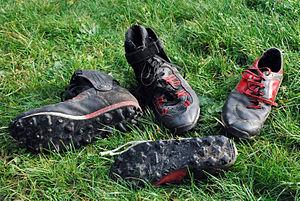
La course d’orientation est un sport de pleine nature qui se pratique avec une carte et une boussole, et un système de gestion chronométrique électronique pour les courses officielles et qui se déroule en forêt ou en ville de jour ou de nuit. La forme traditionnelle est une course à pied de type tout terrain mais d’autres formes de course d’orientation sont nées au fil des années, notamment à VTT et à ski. Une personne pratiquant cette activité est appelée un orienteur ou une orienteuse. Ce sport est géré par l'International Orienteering Federation.